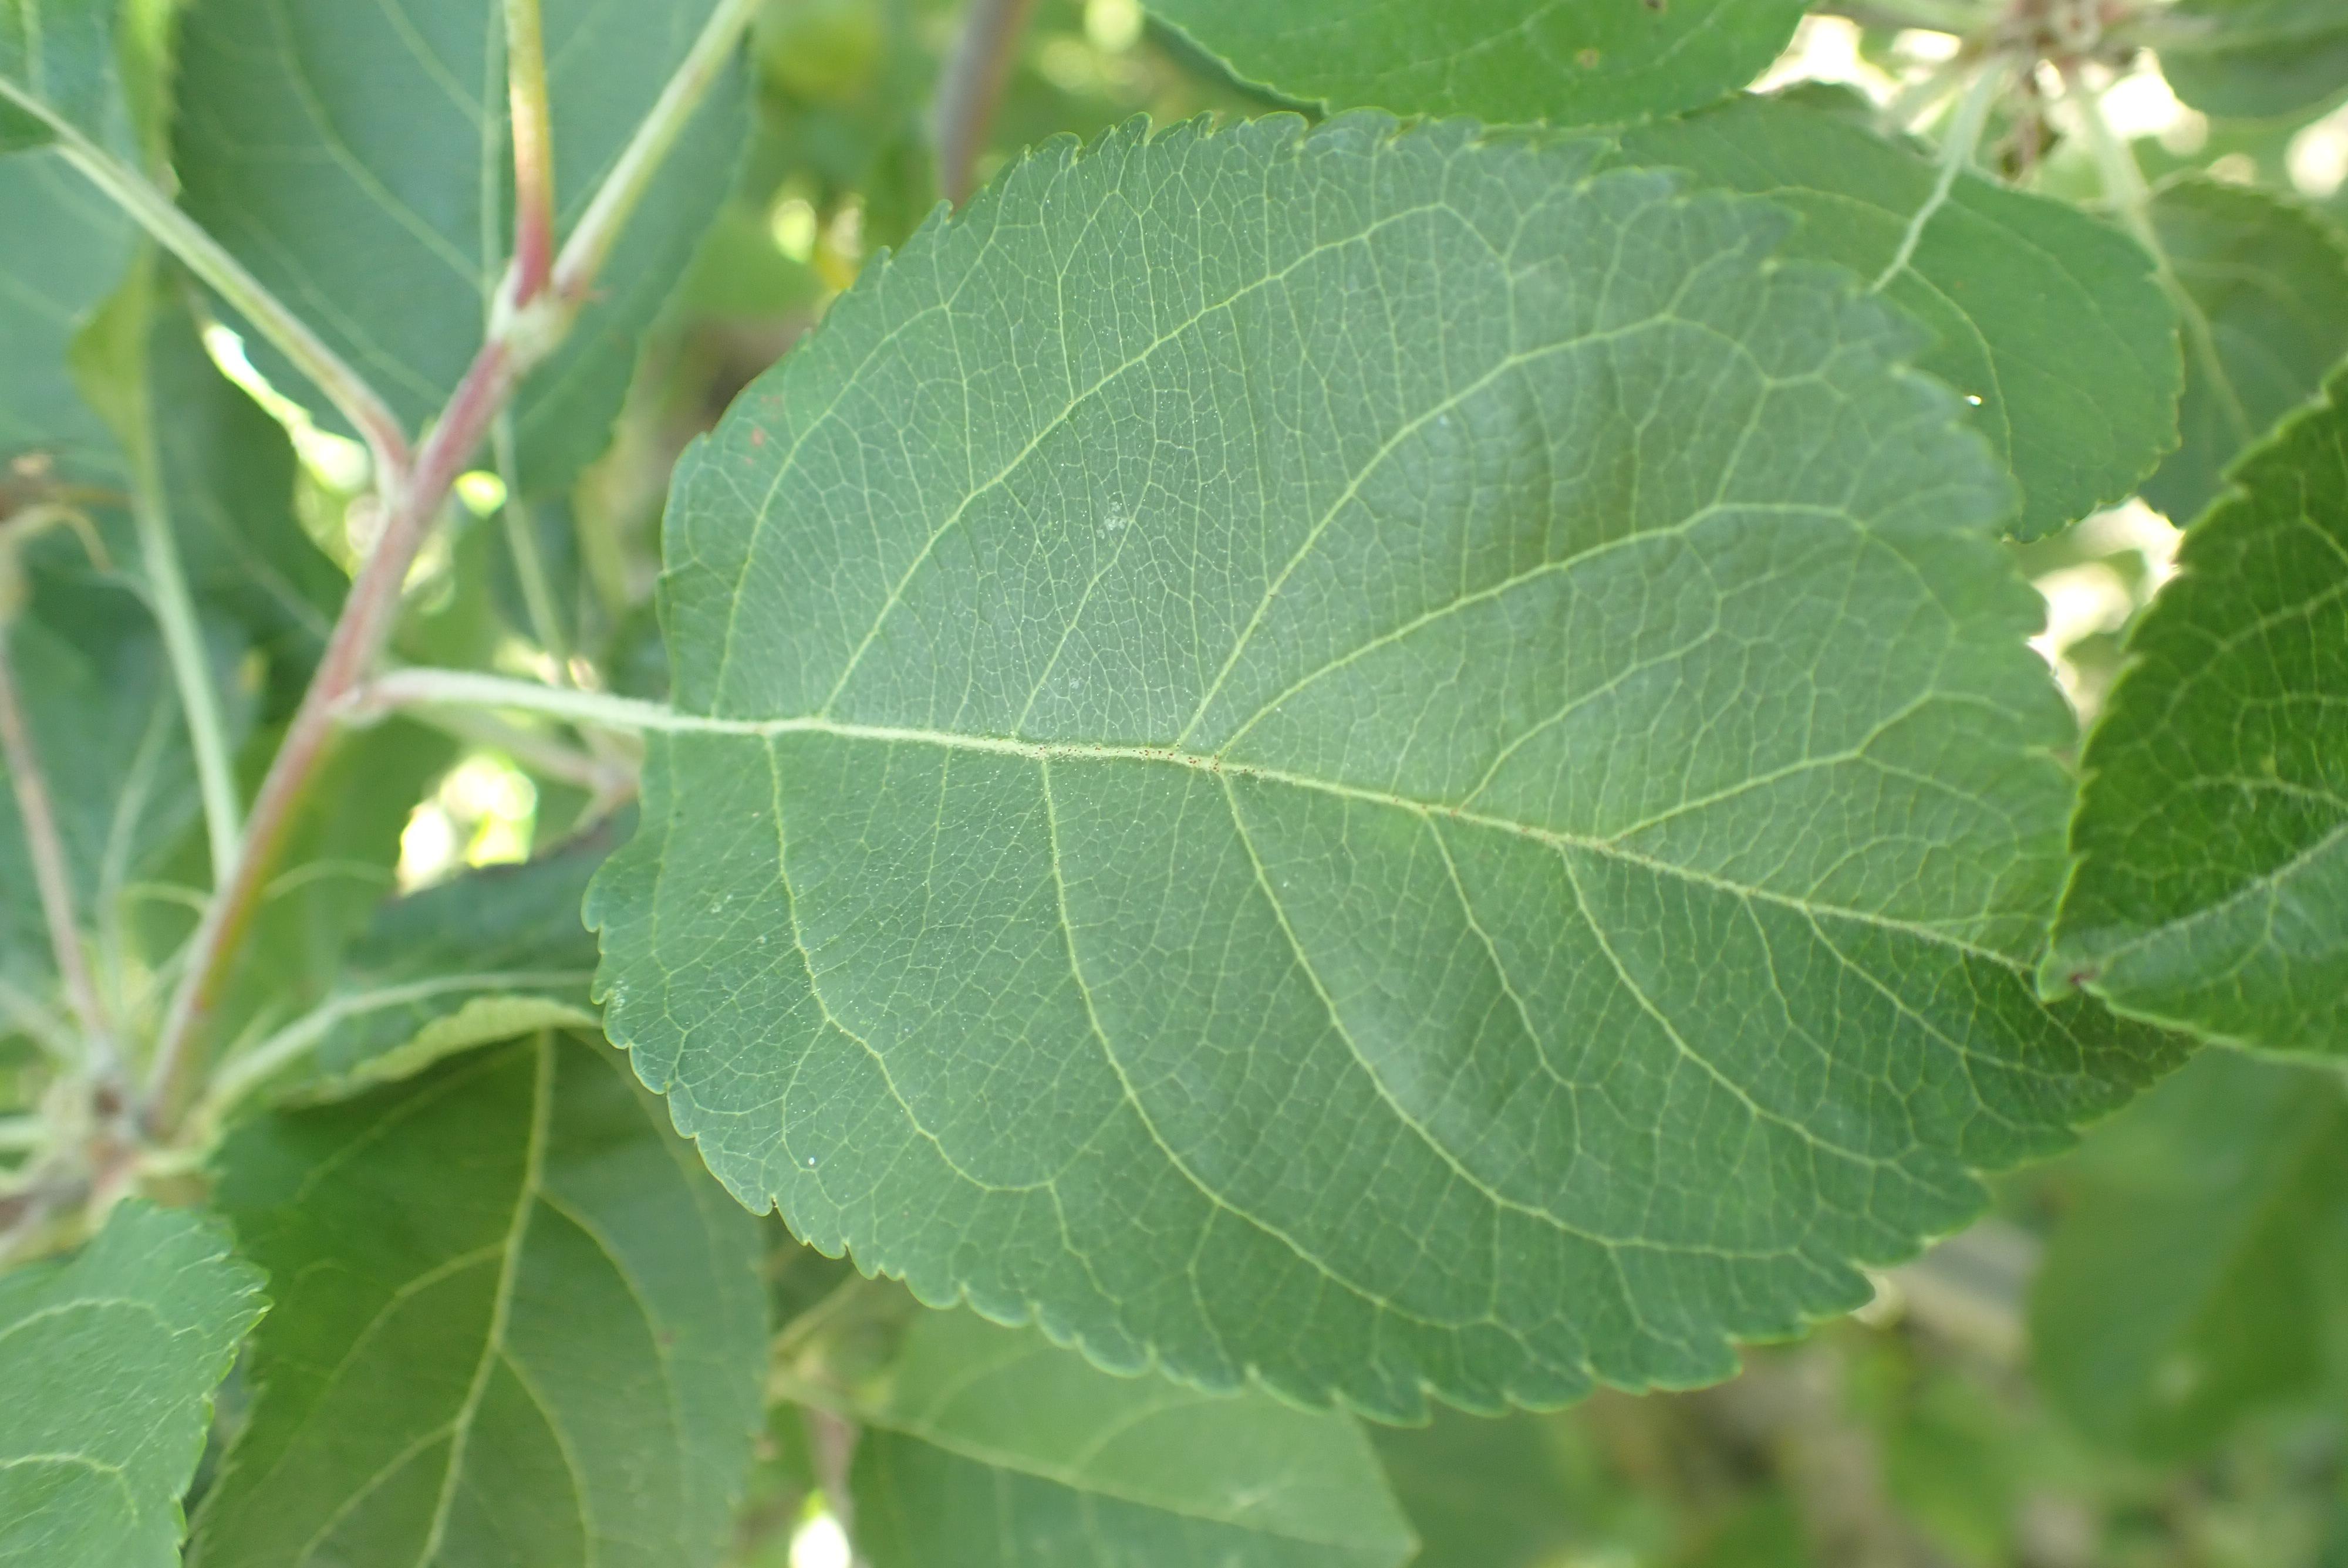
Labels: healthy